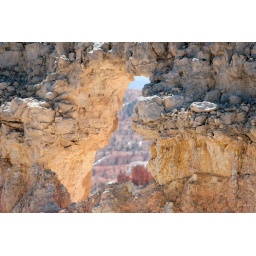
Nice natural window in this rock...you can see the canyon beyond the window.